Describe the emotion expressed in this image:  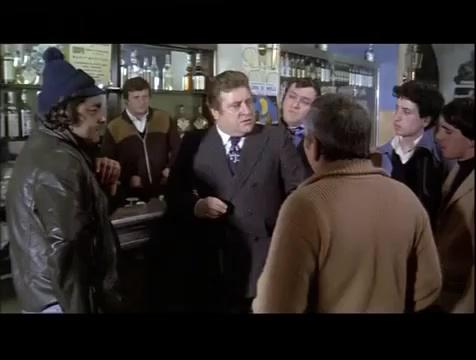
This person displays Suffering, valence and arousal with low intensity.